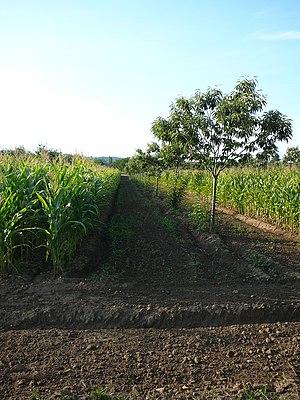
Maïs et châtaigners en agroforesterie en Dordogne.